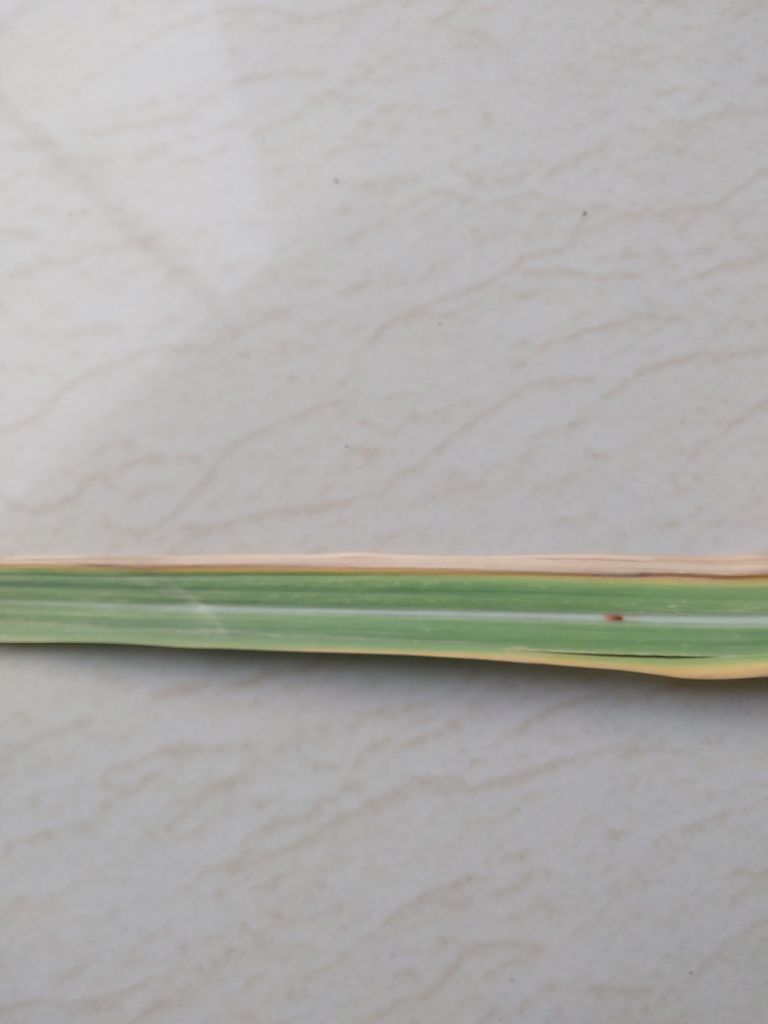
Label: Brown Spot